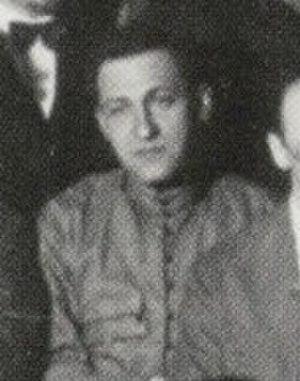
Alexei Michajlovic Gan, né probablement en 1893 aux environs de Moscou et mort le 8 septembre 1942, est un artiste d'avant-garde, théoricien de l'art et graphiste russe et soviétique qui a fortement influencé le théâtre et le cinéma.